Katherine Jenkins

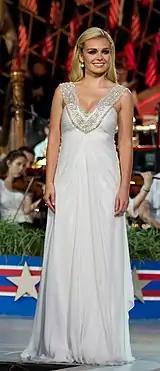
Jenkins at the U.S. Capitol in 2010

Jenkins is a Christian and says that she believes in Heaven: "I believe my dad is somewhere doing something nice." In memory of her father, she raised £25,000 for Macmillan Cancer Support by running the 2013 London Marathon. She finished the course in five hours and 26 minutes.